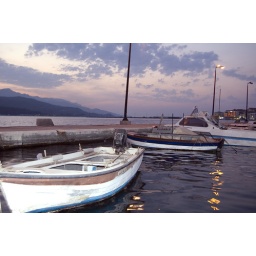
Both boats and fish are plentiful around Samos